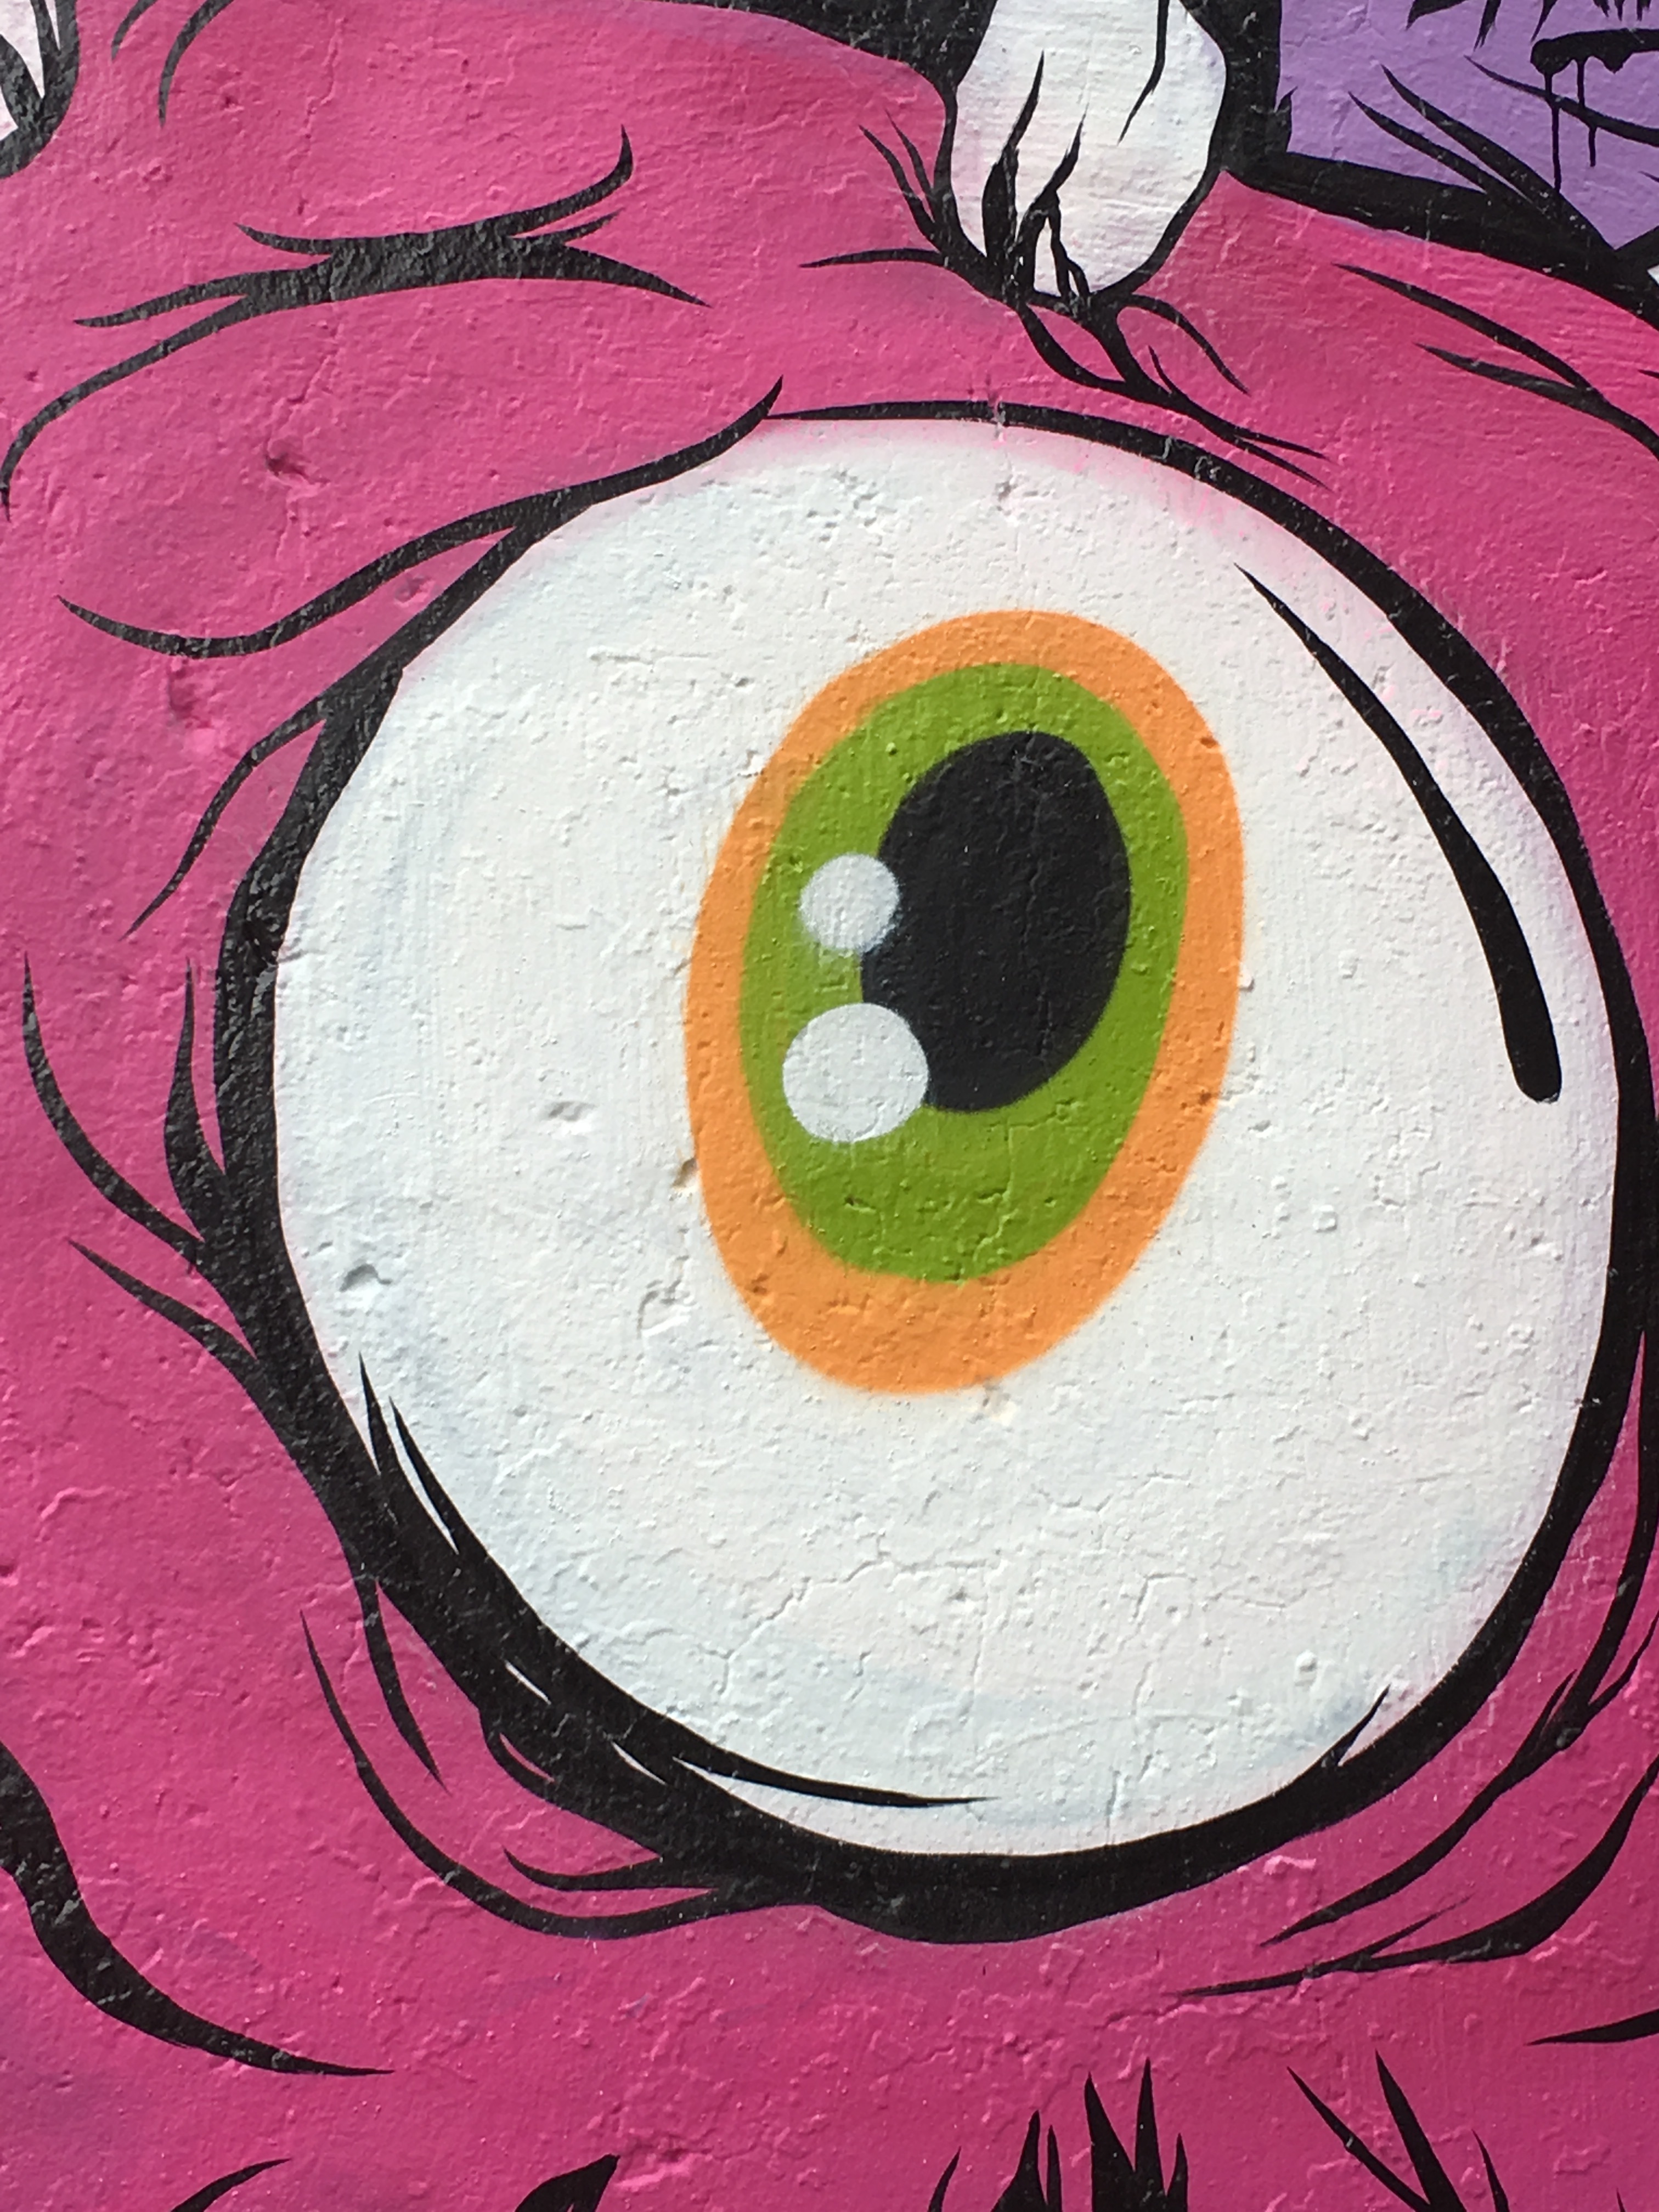
flower, city, color, pink, circle, painting, street art, art, drawing, illustration, design, eye, conceptual, organ, mood, shape, modern art, acrylic paint